Turkcell

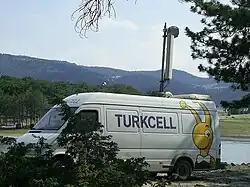
Turkcell mobile base station in Eskişehir, Turkey, 2007

In February 1994, Turkcell started Turkey's first GSM network. In Q3 2012, it had a market share of 52.4%. Its competitors were Vodafone with a market share of 27.9% and Avea with a market share of 19.7%.